Madison Jeffries

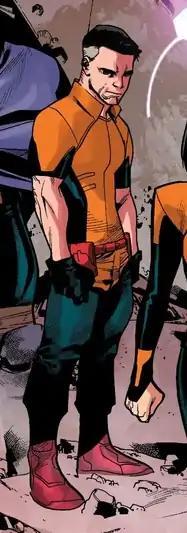

Madison Jeffries is a fictional superhero appearing in American comic books published by Marvel Comics. The character is depicted as having the ability to reshape plastic, metal, and glass to any desired shape. He also possesses the technopathic ability to mentally communicate with A.I., such as machines and robots. Additionally, Madison Jeffries is the brother of Scramble. The character first appeared in "Alpha Flight" #1 (Aug. 1983), and was created by John Byrne. He also appears as an NPC in the video game "Marvel Heroes", voiced by Richard Epcar.